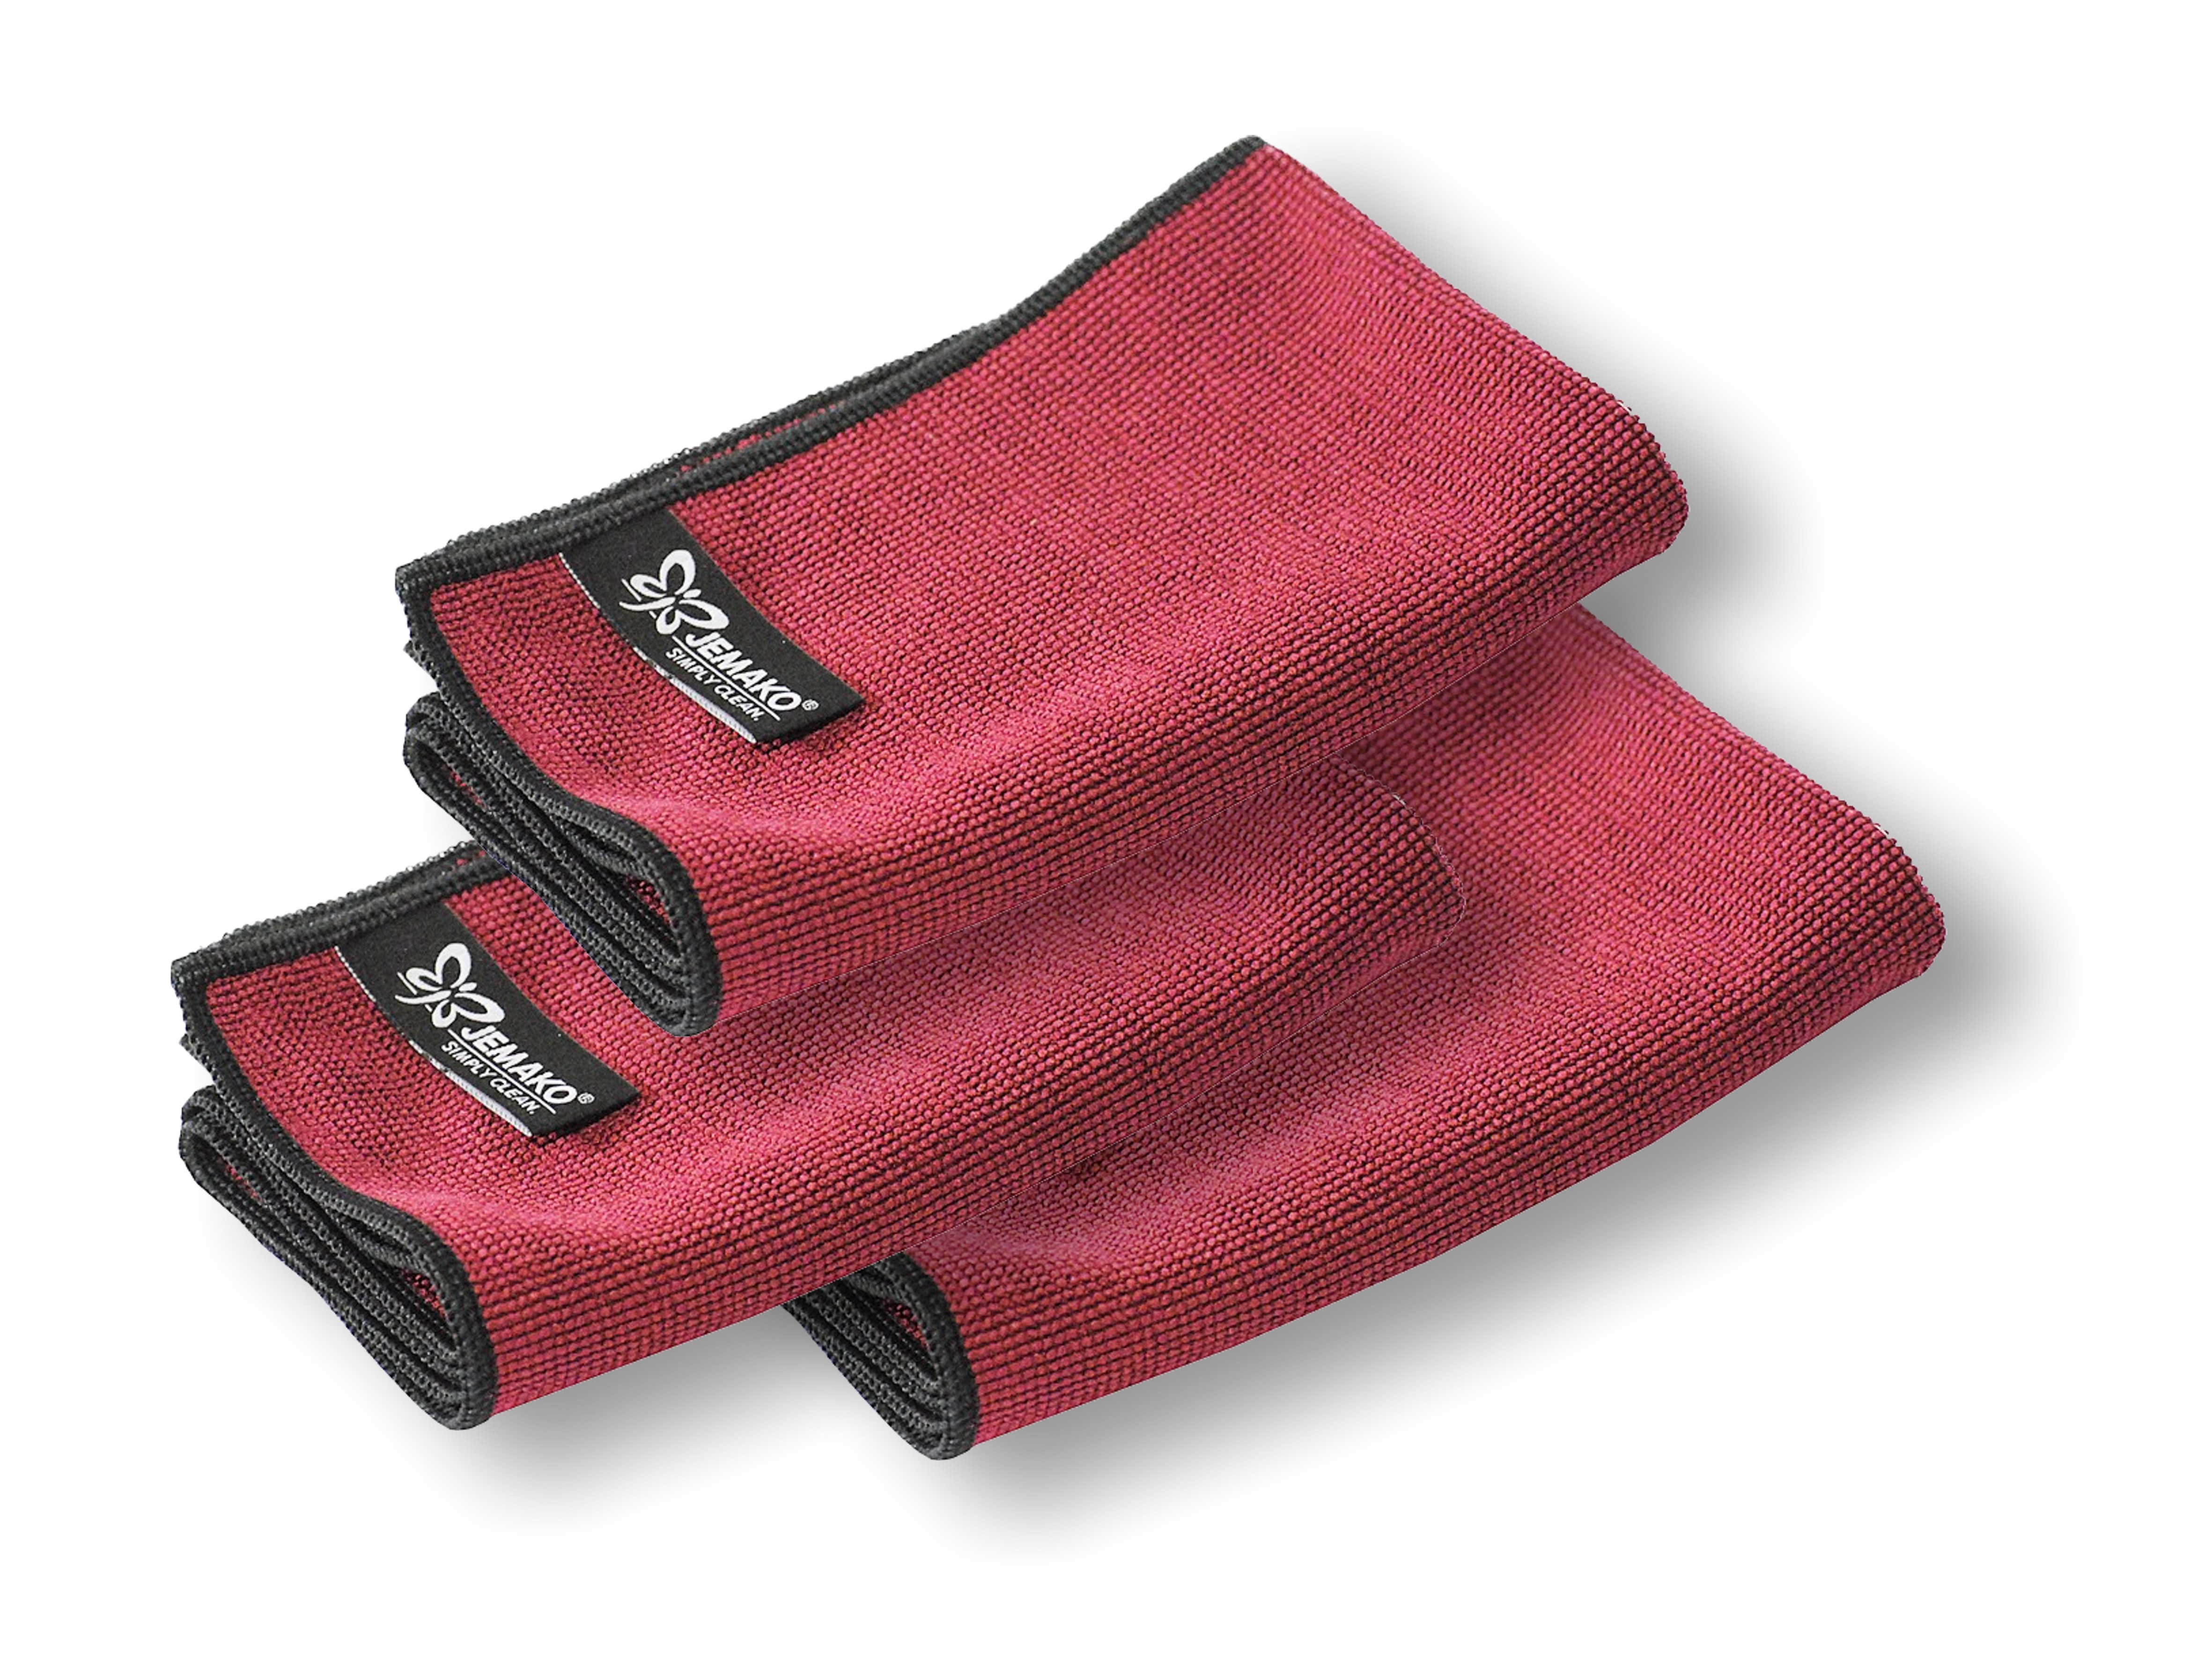
Jemako, ashextuch, red, pink, magenta, wool, personal protective equipment, fashion accessory, linens